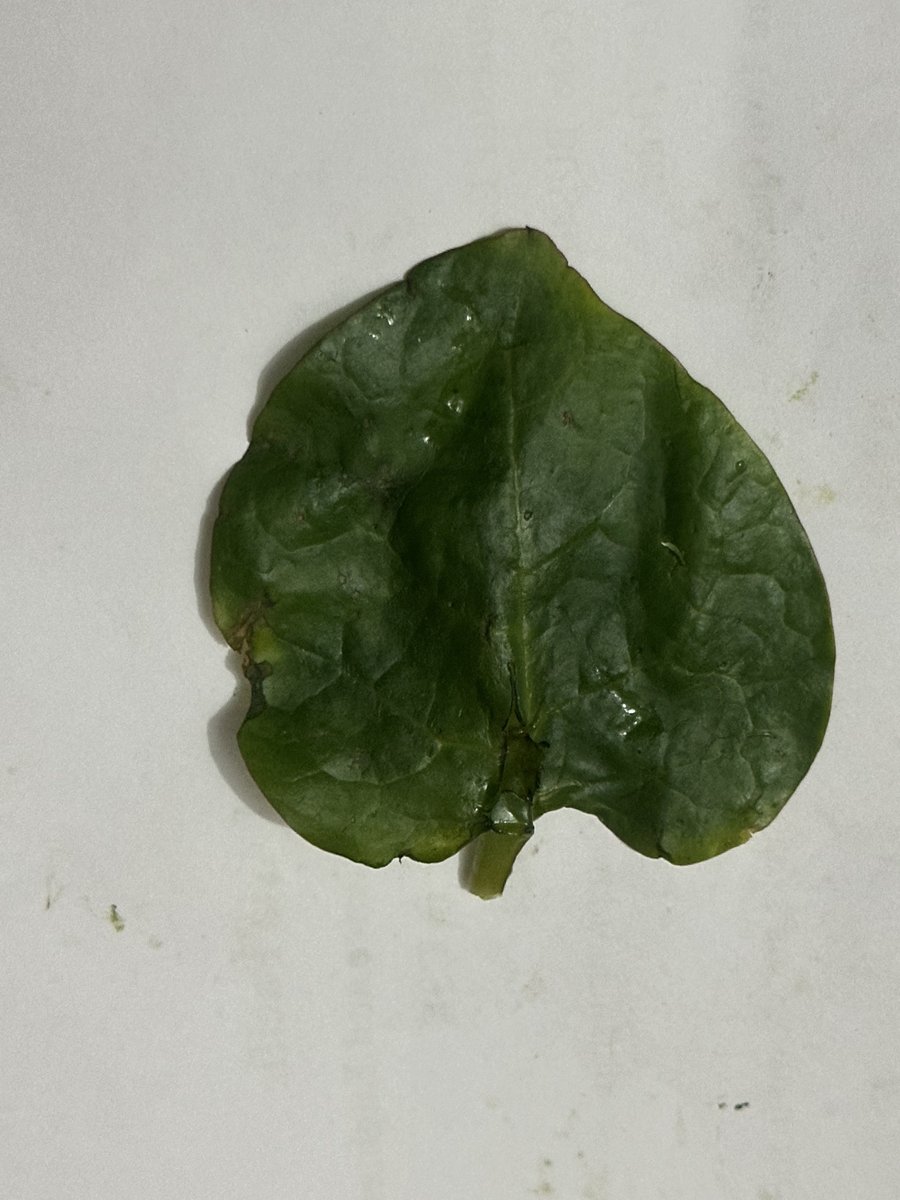
Label: Pest-Damage